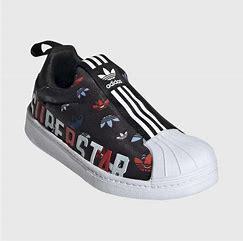
Brand: Adidas
Model: Superstar 360